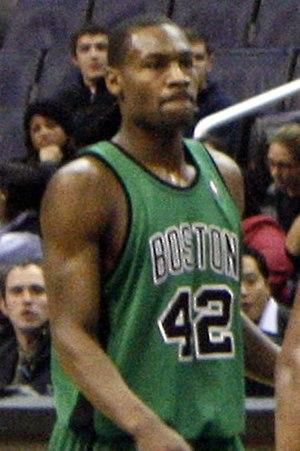
Anthony Allen, dit Tony Allen est un basketteur professionnel américain jouant aux postes d'arrière et d'ailier. Il a remporté le titre de champion NBA 2008 avec les Celtics de Boston. Il est considéré comme l'un des meilleurs défenseurs de l’histoire de la NBA.